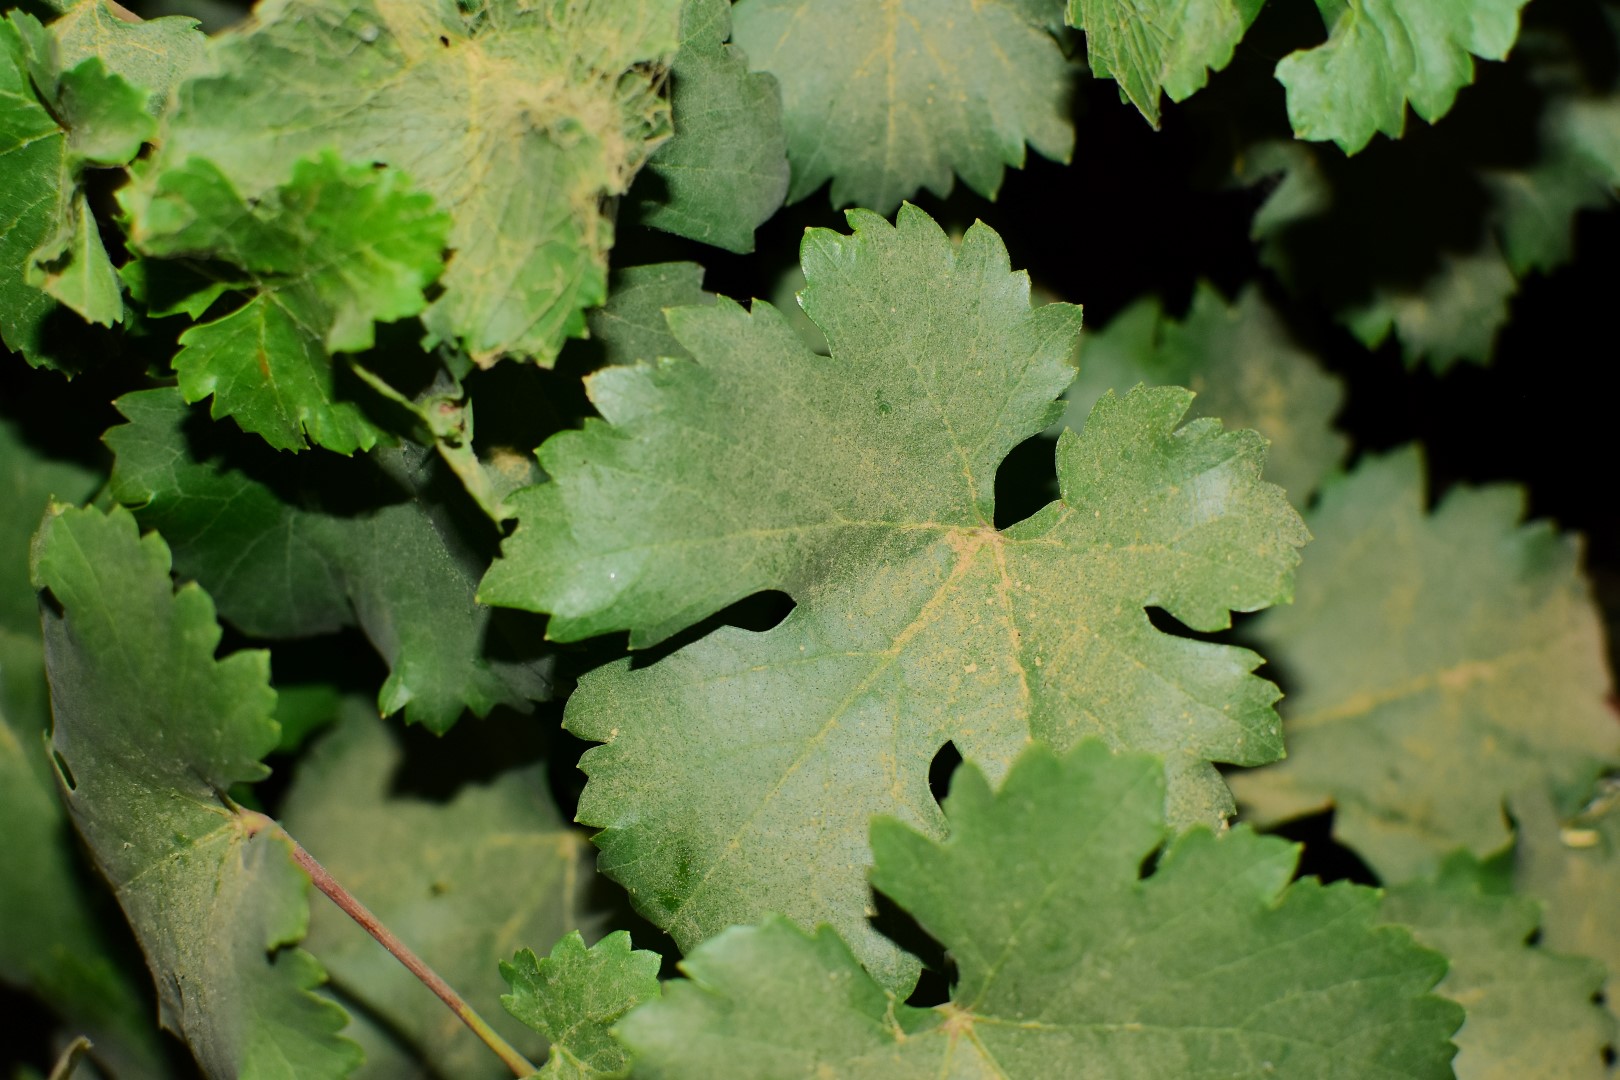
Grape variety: Aswud Balad